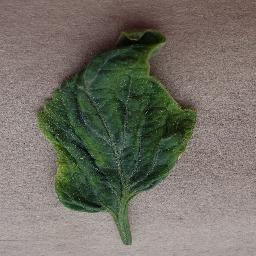
Label: Tomato___Tomato_Yellow_Leaf_Curl_Virus